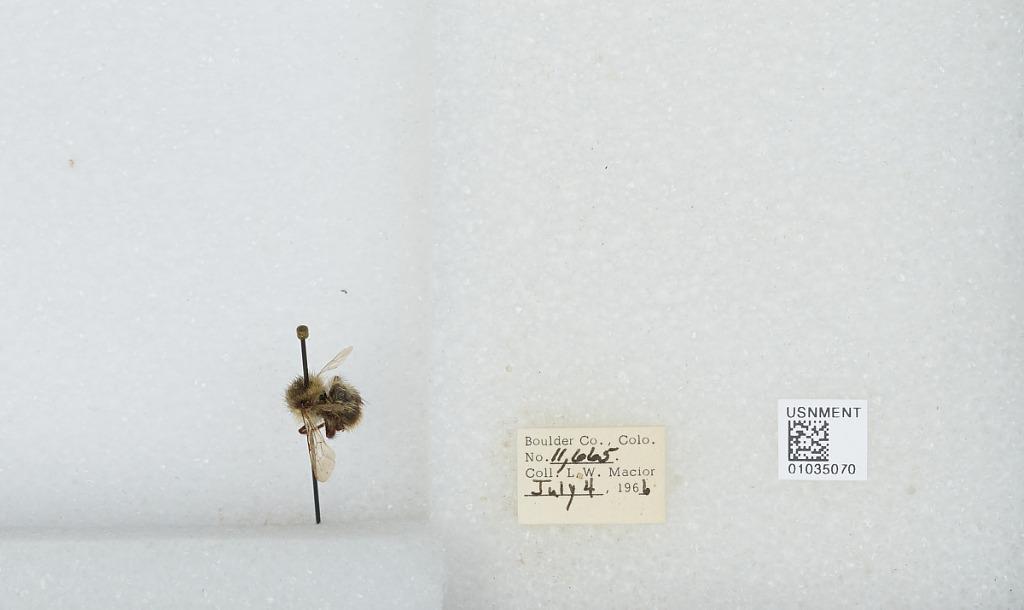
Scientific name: Bombus (Pyrobombus) mixtus Cresson
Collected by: L. Macior
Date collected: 1966-7-4
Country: United States
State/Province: Colorado
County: Boulder
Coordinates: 40.015, -105.27